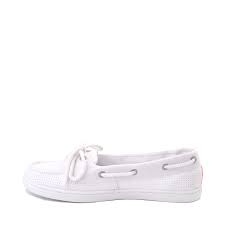
Label: Boat